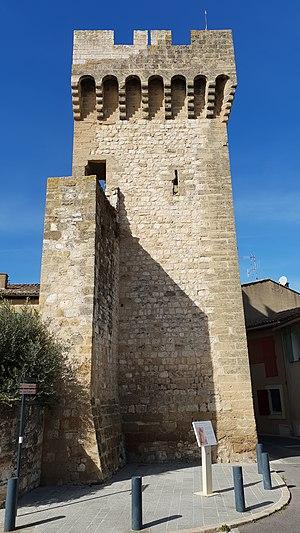
Tour Saint-Jacques, Pertuis (Vaucluse, France)
Pertuis est une commune française située dans le département de Vaucluse, en région Provence-Alpes-Côte d'Azur. Elle est longée au sud par la Durance, qui après avoir servi de limite entre le comté de Provence et le comté de Forcalquier, sert aujourd'hui de limite entre les départements de Vaucluse et des Bouches-du-Rhône.